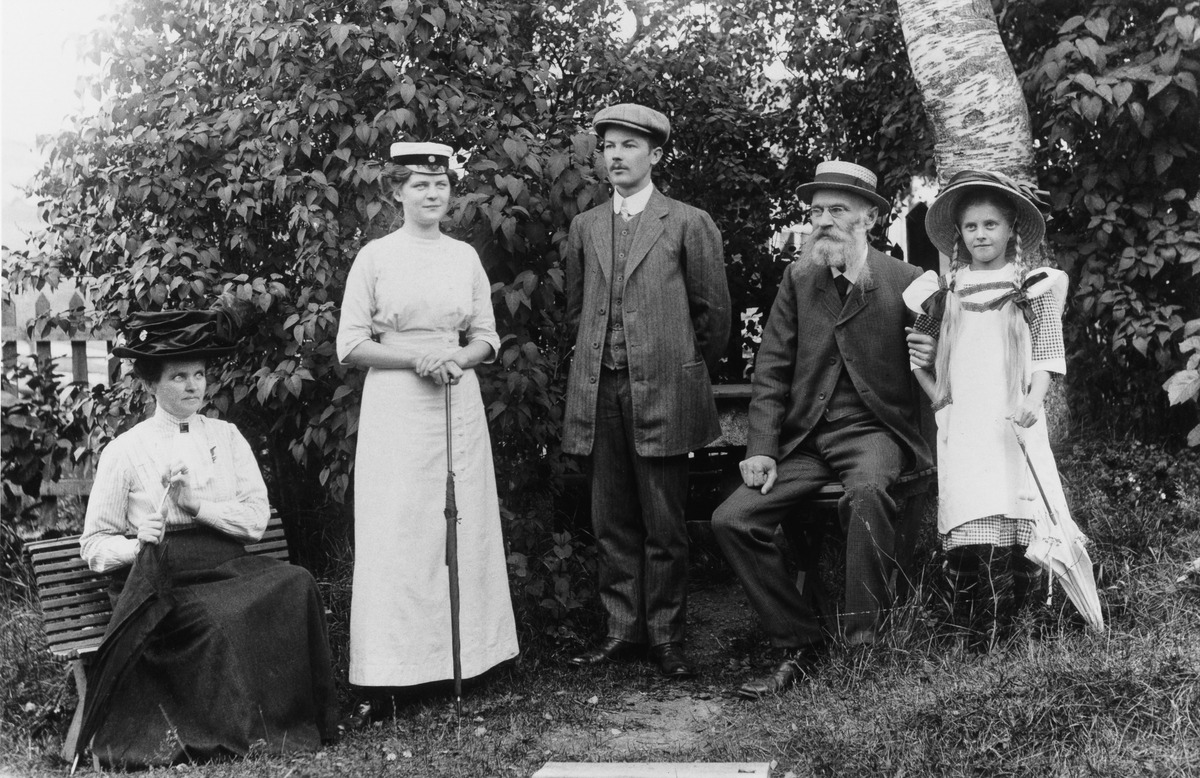
Ryhmäkuva 1910 -luvulta
sisällön kuvaus: Ryhmäkuva 1910 -luvulta. mustavalkoinen
Ajankohta: kuvausaika 1910 -luku
Paikka: Suomi, Uusimaa, Helsinki, Helsinki Suomi-Finland
Aiheet: lapset tytöt, vaatteet lastenvaatteet, isovanhemmat, vanhemmat, sateenvarjot, kesä, ylioppilaat, hatut